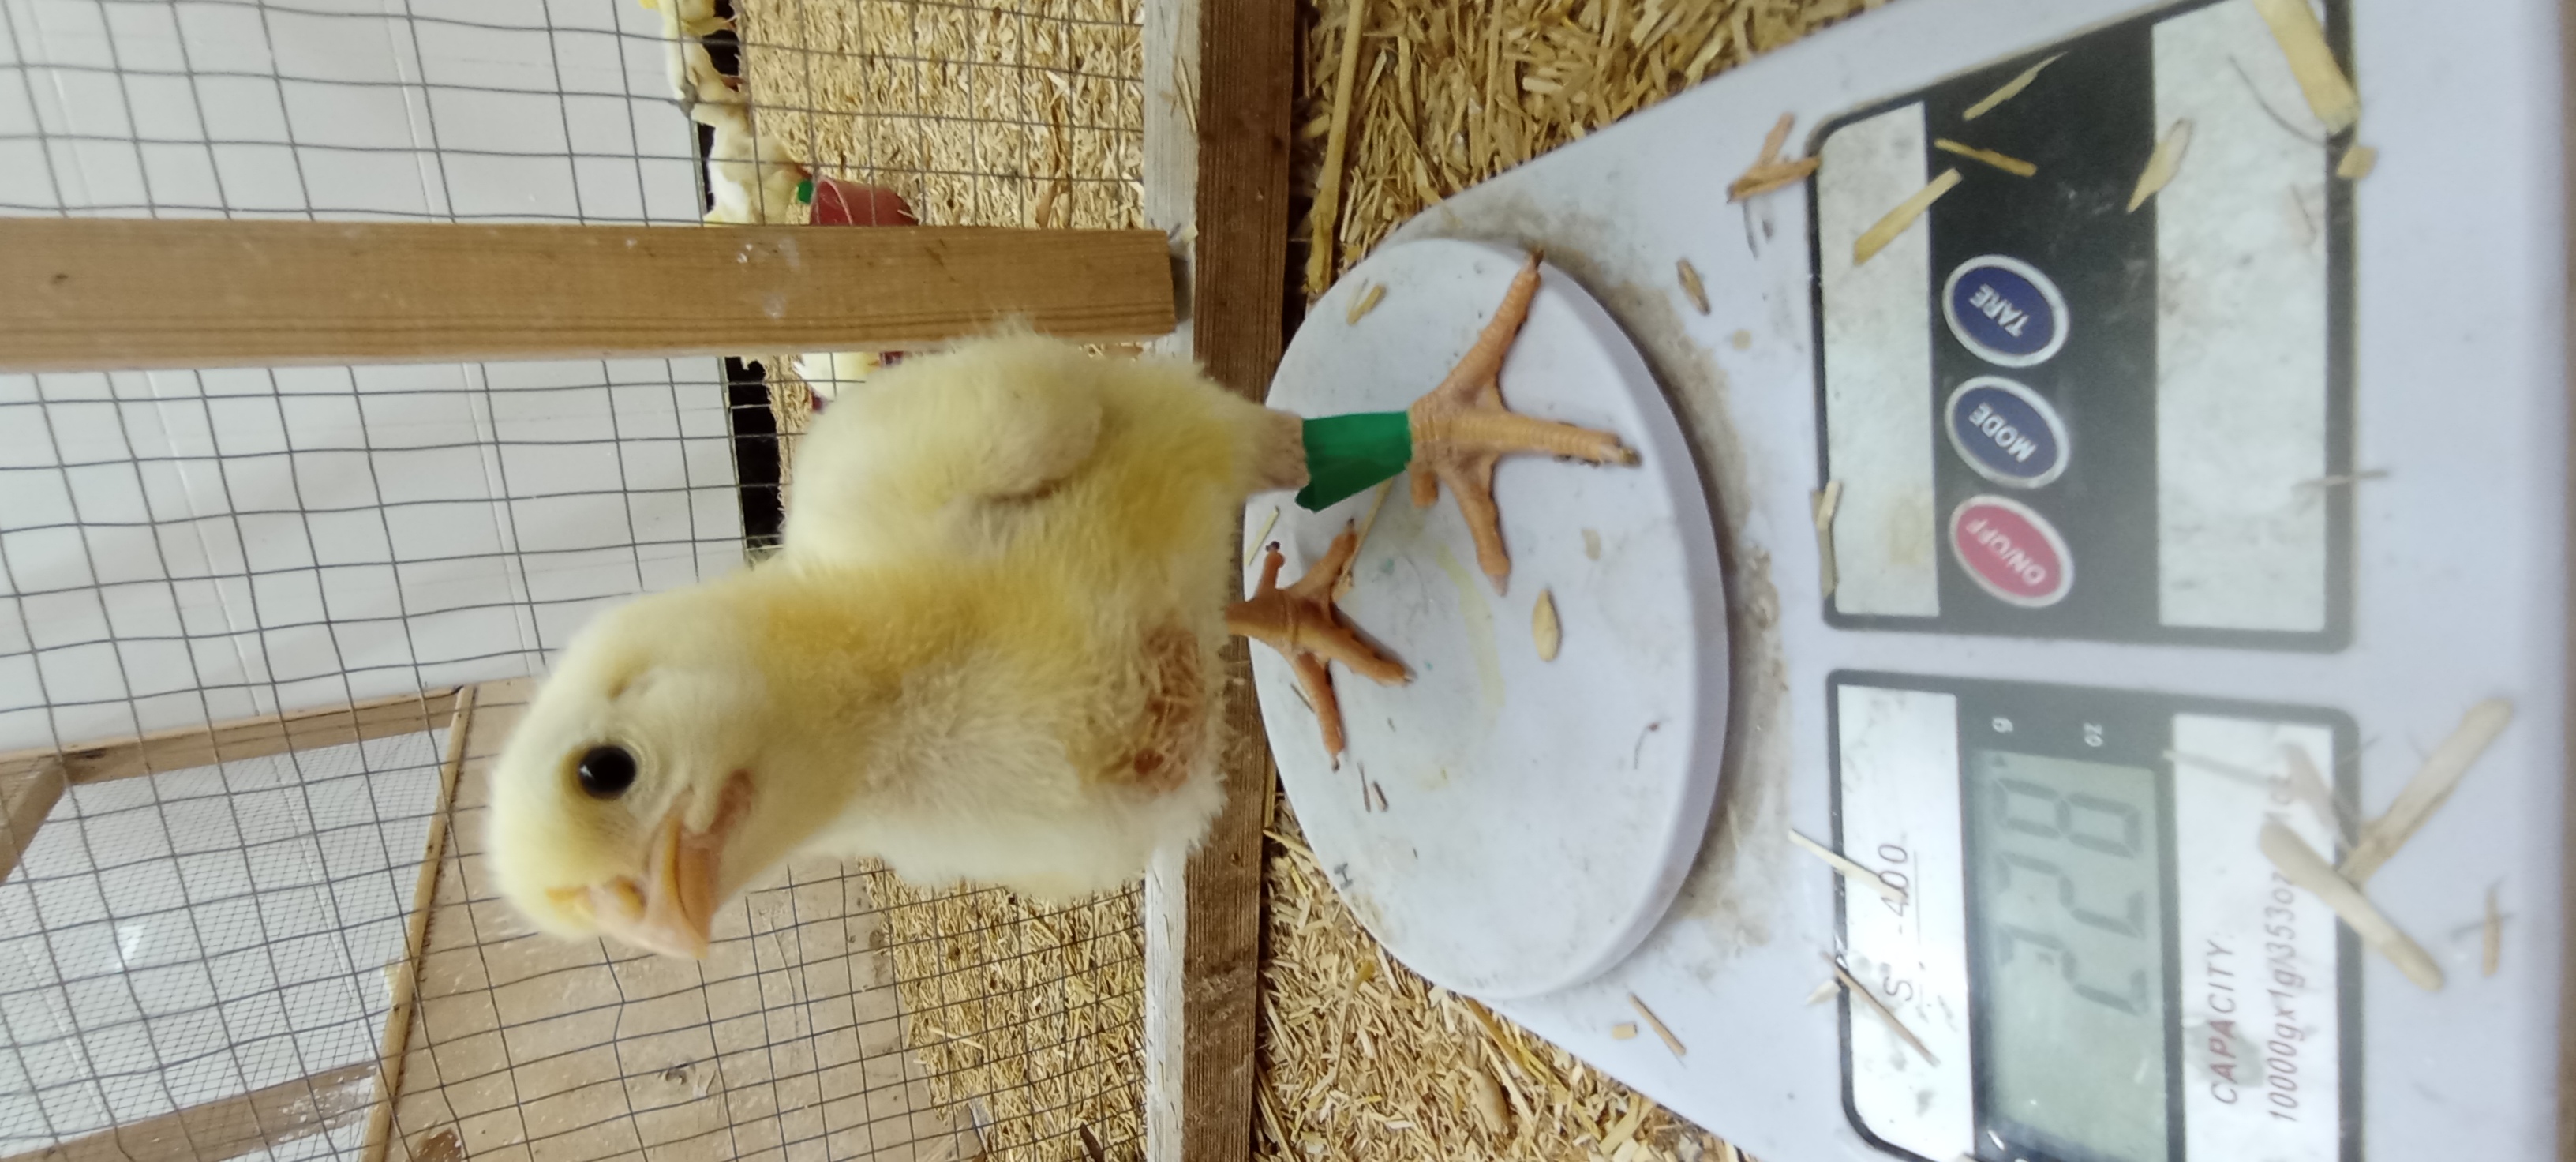
Weight: 229 g